Ekebyhov Castle

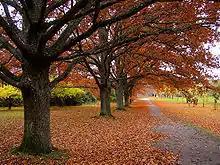
Ekebyhov park

Much of SVT's Christmas calendar "Mirakel" (2020) was shot at Ekebyhov Castle.